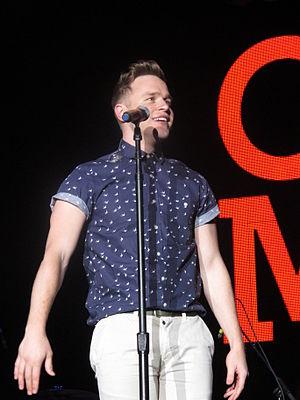
Olly Murs, de son vrai nom Oliver Stanley Murs, né le 14 mai 1984 à Witham, dans l'Essex, en Angleterre, est un mannequin, auteur-compositeur-interprète et présentateur britannique. Il se popularise en 2009 grâce à sa participation à la sixième saison de X Factor, où il s’est classé deuxième, derrière Joe McElderry.